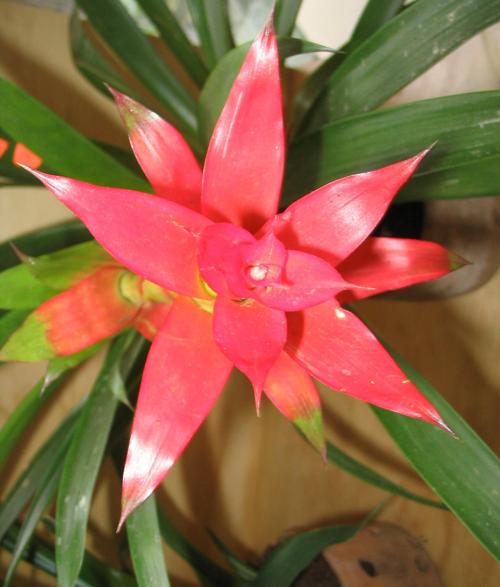
Label: bromelia